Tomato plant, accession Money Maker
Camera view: vertical (180 deg); turntable rotation: 180 degrees
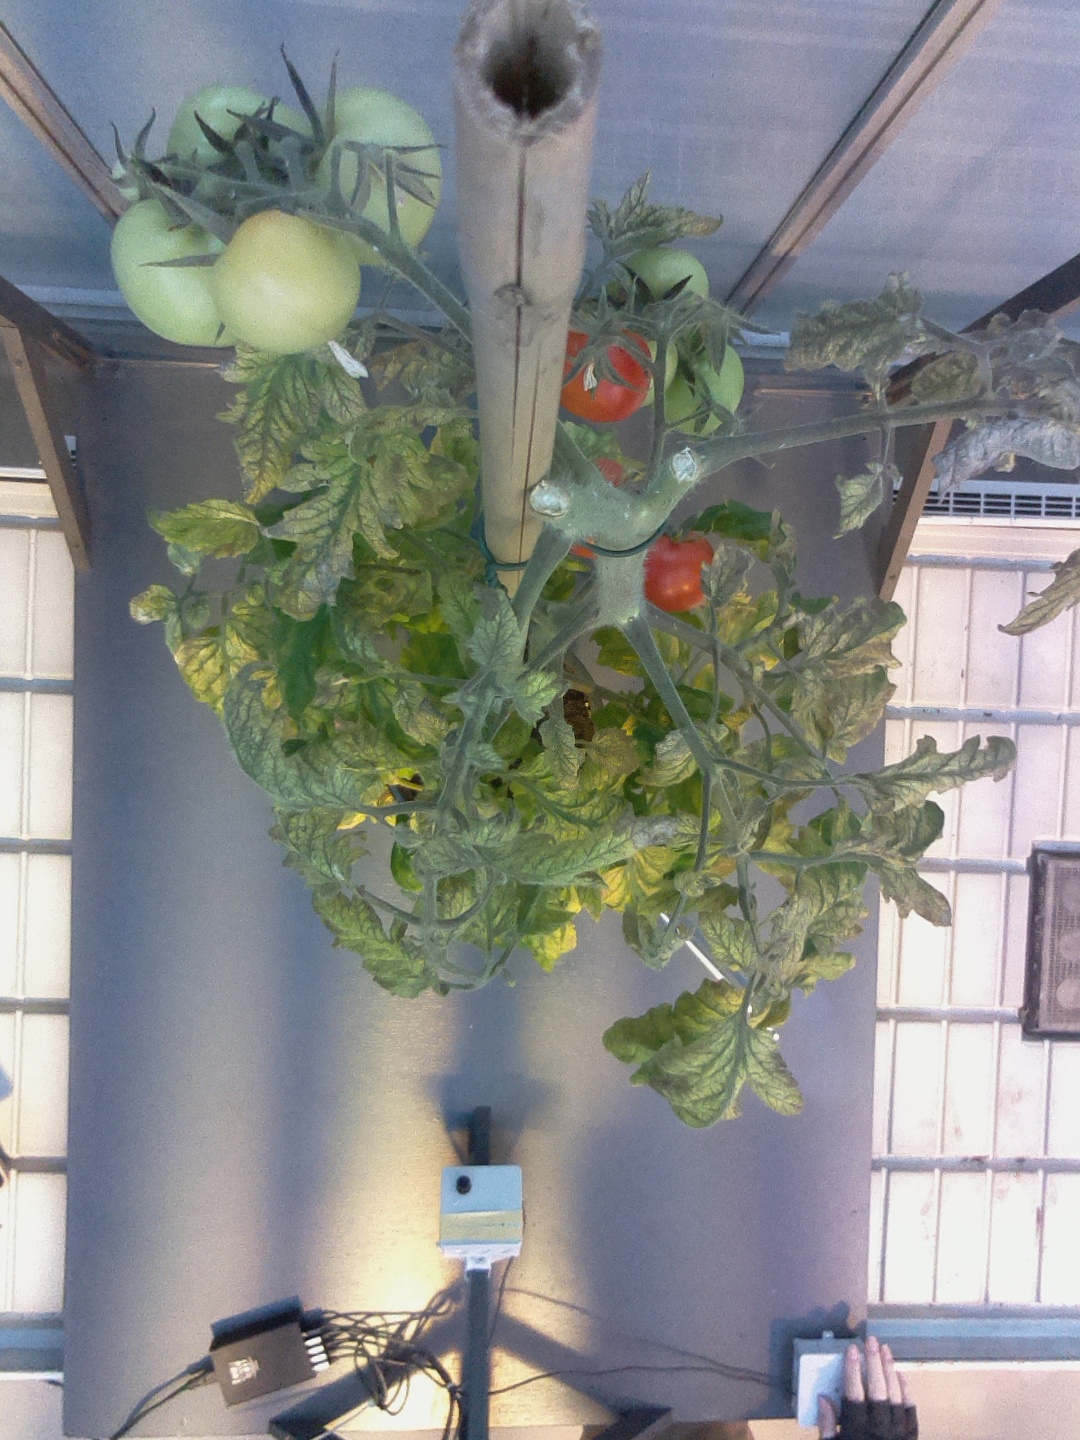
BBCH growth stage 82: 20%-30% of fruits show typical fully ripe color